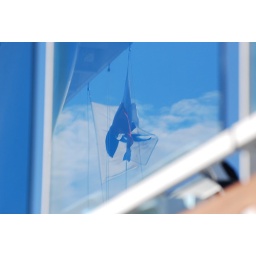
More flags and clouds reflected in the windows